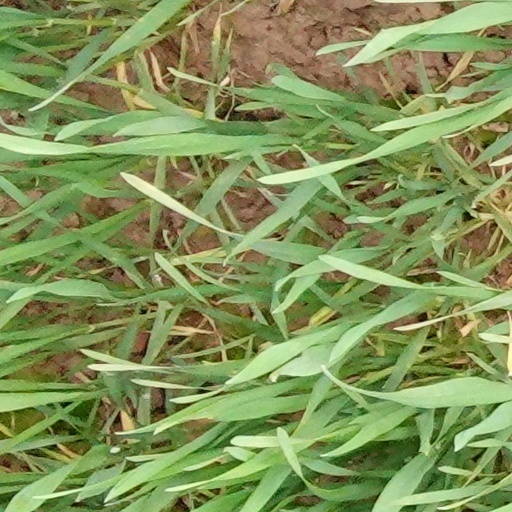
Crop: wheat